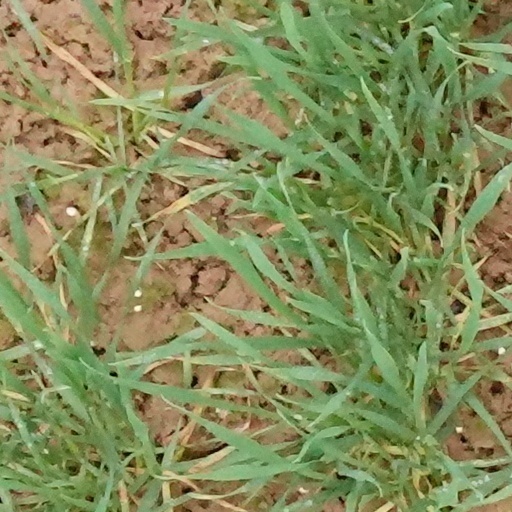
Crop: wheat